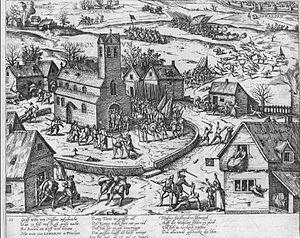
La bataille de Boksum a été livrée le 17 janvier 1586 durant la Guerre de Quatre-Vingts Ans entre les espagnols commandés par Francisco Verdugo et une armée rebelle hollandaise commandée par Steen Maltesen, un officier danois. Elle a vu une défaite des forces des Provinces-Unies.